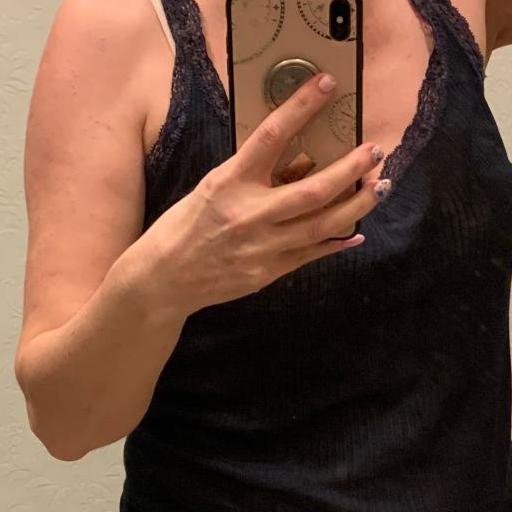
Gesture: no_gesture